William C. "King" Cole

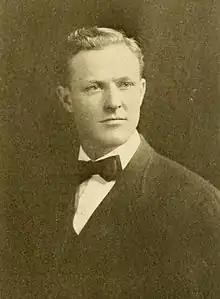
Cole at Nebraska,

William Cutler "King" Cole (October 7, 1881 – April 23, 1968) was an American college football player and coach. He played as a tackle and end for the undefeated 1902 Michigan Wolverines football team and was assistant coach to Fielding H. Yost on the undefeated 1904 Michigan team. He was also the head football coach at Marietta College (1903), the University of Virginia (1905–1906), and the University of Nebraska (1907–1910). He led the 1907 and 1910 Nebraska teams to conference championships.